Martynas

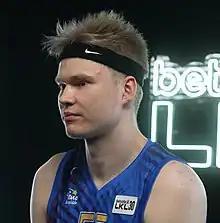
Martynas Arlauskas

Martynas is a Lithuanian masculine given name. It is a cognate of the English language name Martin.